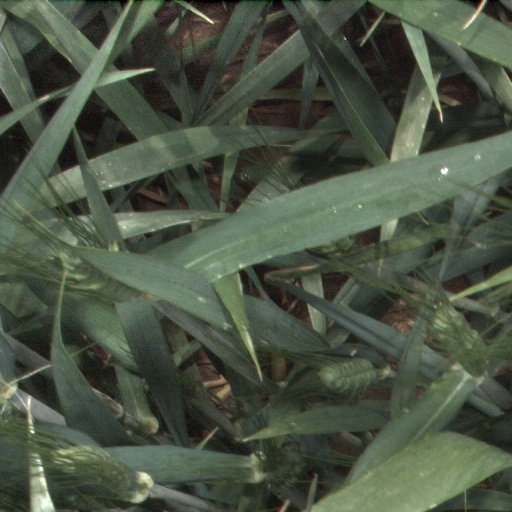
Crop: wheat